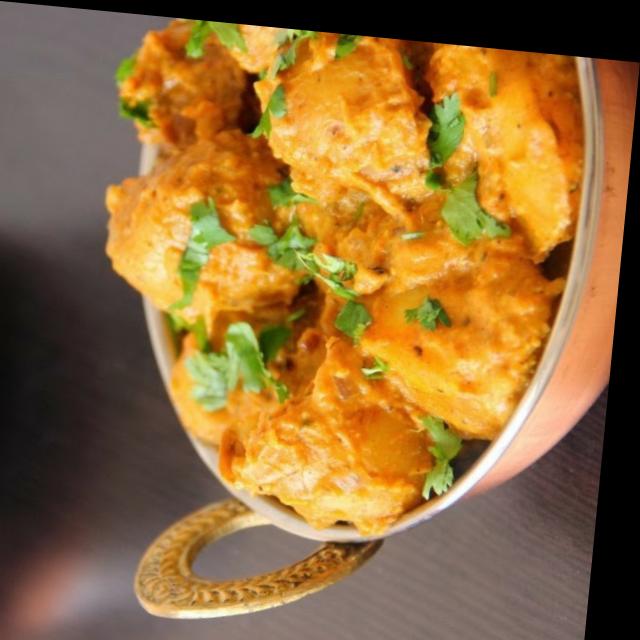
Dish: dum_aloo